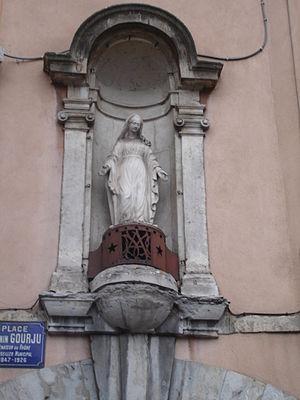
Lyon
Le 2ᵉ arrondissement de Lyon est un des neuf arrondissements de Lyon. Il est situé à l'extrémité sud de la presqu'île formée par la Saône et le Rhône. L'arrondissement constitue l'hyper centre de Lyon, par sa position géographique, son dynamisme commercial et le nombre de monuments.